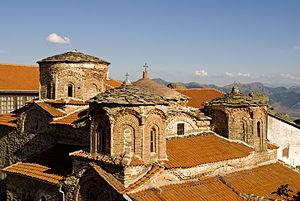
Cet article recense les sites concernés par l'observatoire mondial des monuments en 2006.